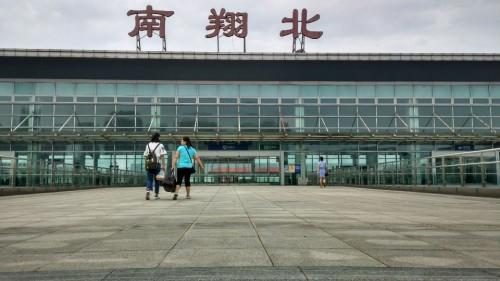
地标名称：南翔北站
所在城市：上海市·嘉定区